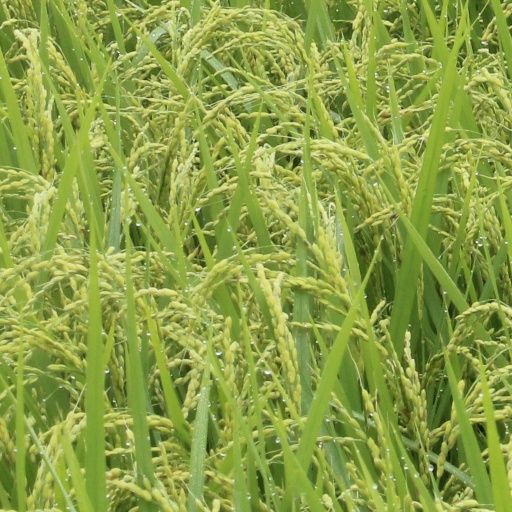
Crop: rice